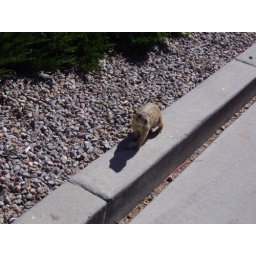
prairie dog colony alongside the tramway bike path in albuquerque